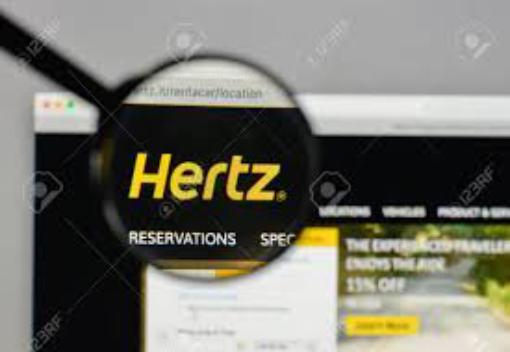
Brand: hertz
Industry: Electronic